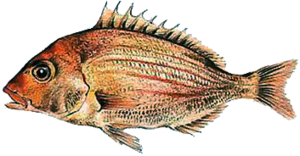
Les Sparidae sont une famille de poissons marins perciformes. Elle comporte 38 genres.
Le Spare panga est une espèce de petit poisson marin de la famille des Sparidae. C'est la seule espèce du genre Pterogymnus. Il est appelé Panga en Afrique du Sud.